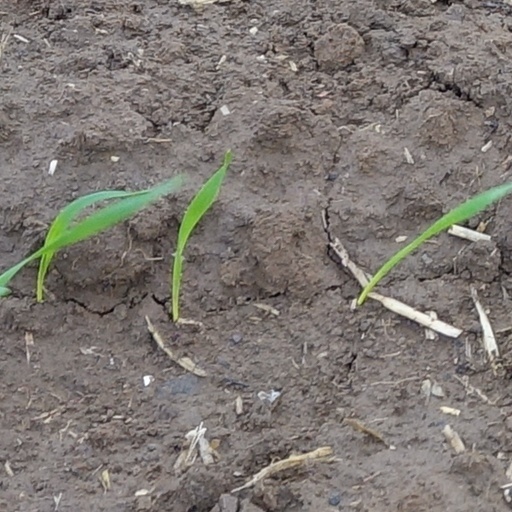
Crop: wheat